William H. Holloman

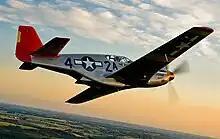
P-51 aircraft with red markings.

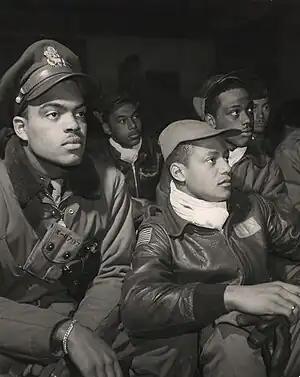
Left to right: Robert W. Williams, (leather cap) William H. Holloman, III, (cloth cap) Ronald W. Reeves,(leather cap) Christopher W. Newman, (flight cap) Walter M. Downs, (Source: Photographer's notes and Tuskegee Airmen 332nd Fighter Group pilots.)

At the age of 16 in 1940, Holloman applied to train as a pilot for the Royal Canadian Air Force. However, the Royal Canadian Air Force required both parents of an underage applicant's permission to enlist. Though Holloman's father gave his consent, his mother denied him, citing his age.